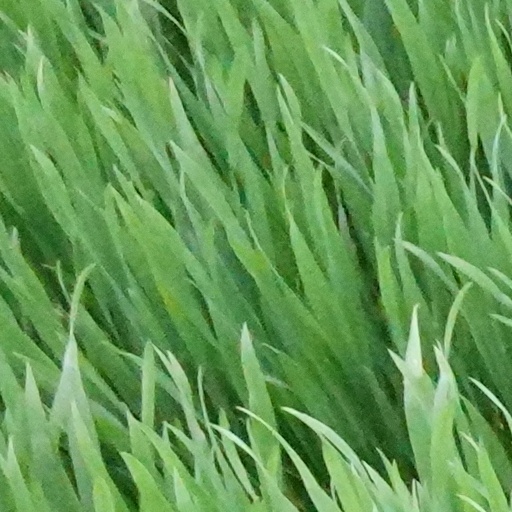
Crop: wheat